Alberto Magliozzi

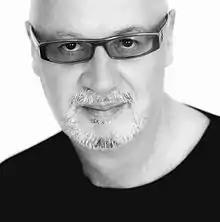

Alberto Magliozzi (born September 17, 1949, in Nettuno) is an Italian glamor photographer.